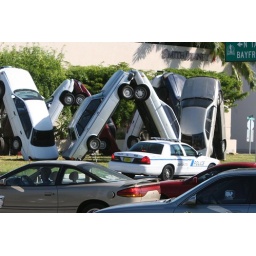
Not really a car wreck. It's street art imitating life in Sarasota's seasonal art display.